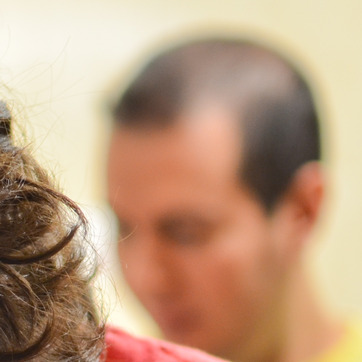
Material: skin